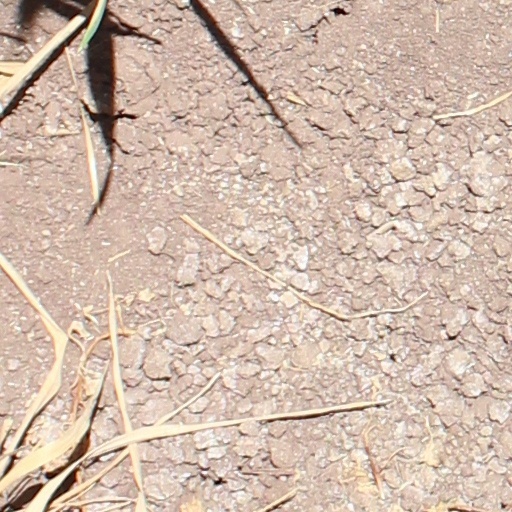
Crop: wheat